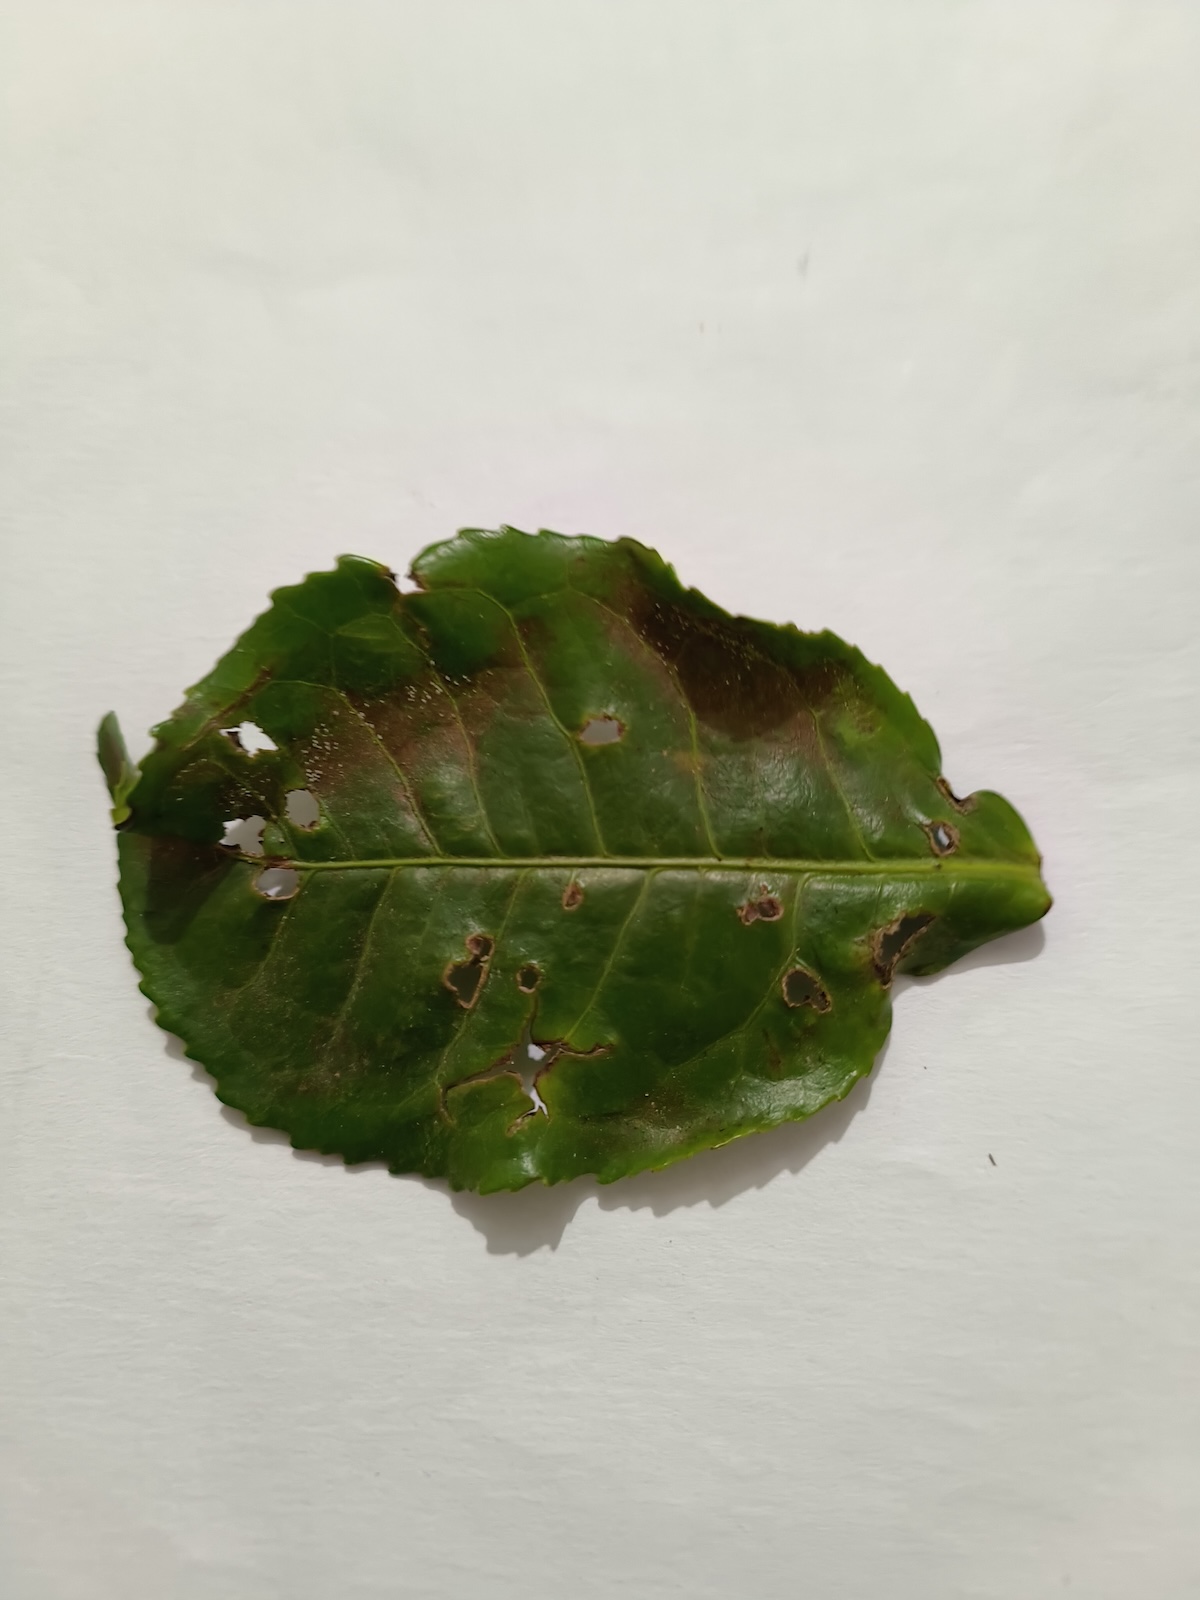
Label: Red spider